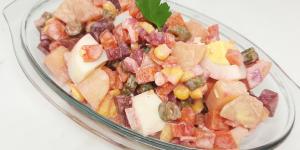
ensalada rusa dominicana